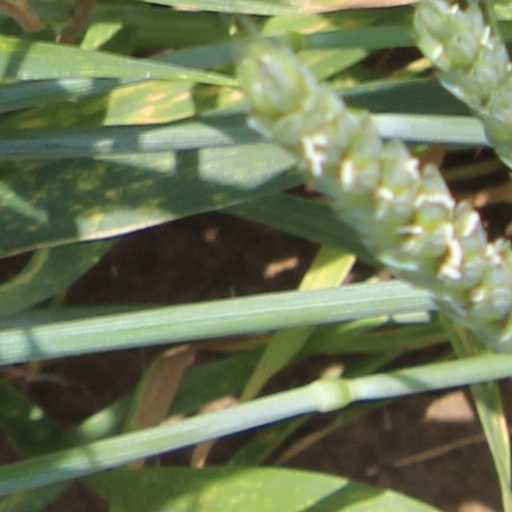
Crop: wheat